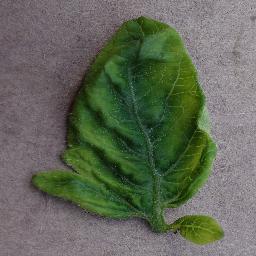
Label: Tomato___Tomato_Yellow_Leaf_Curl_Virus